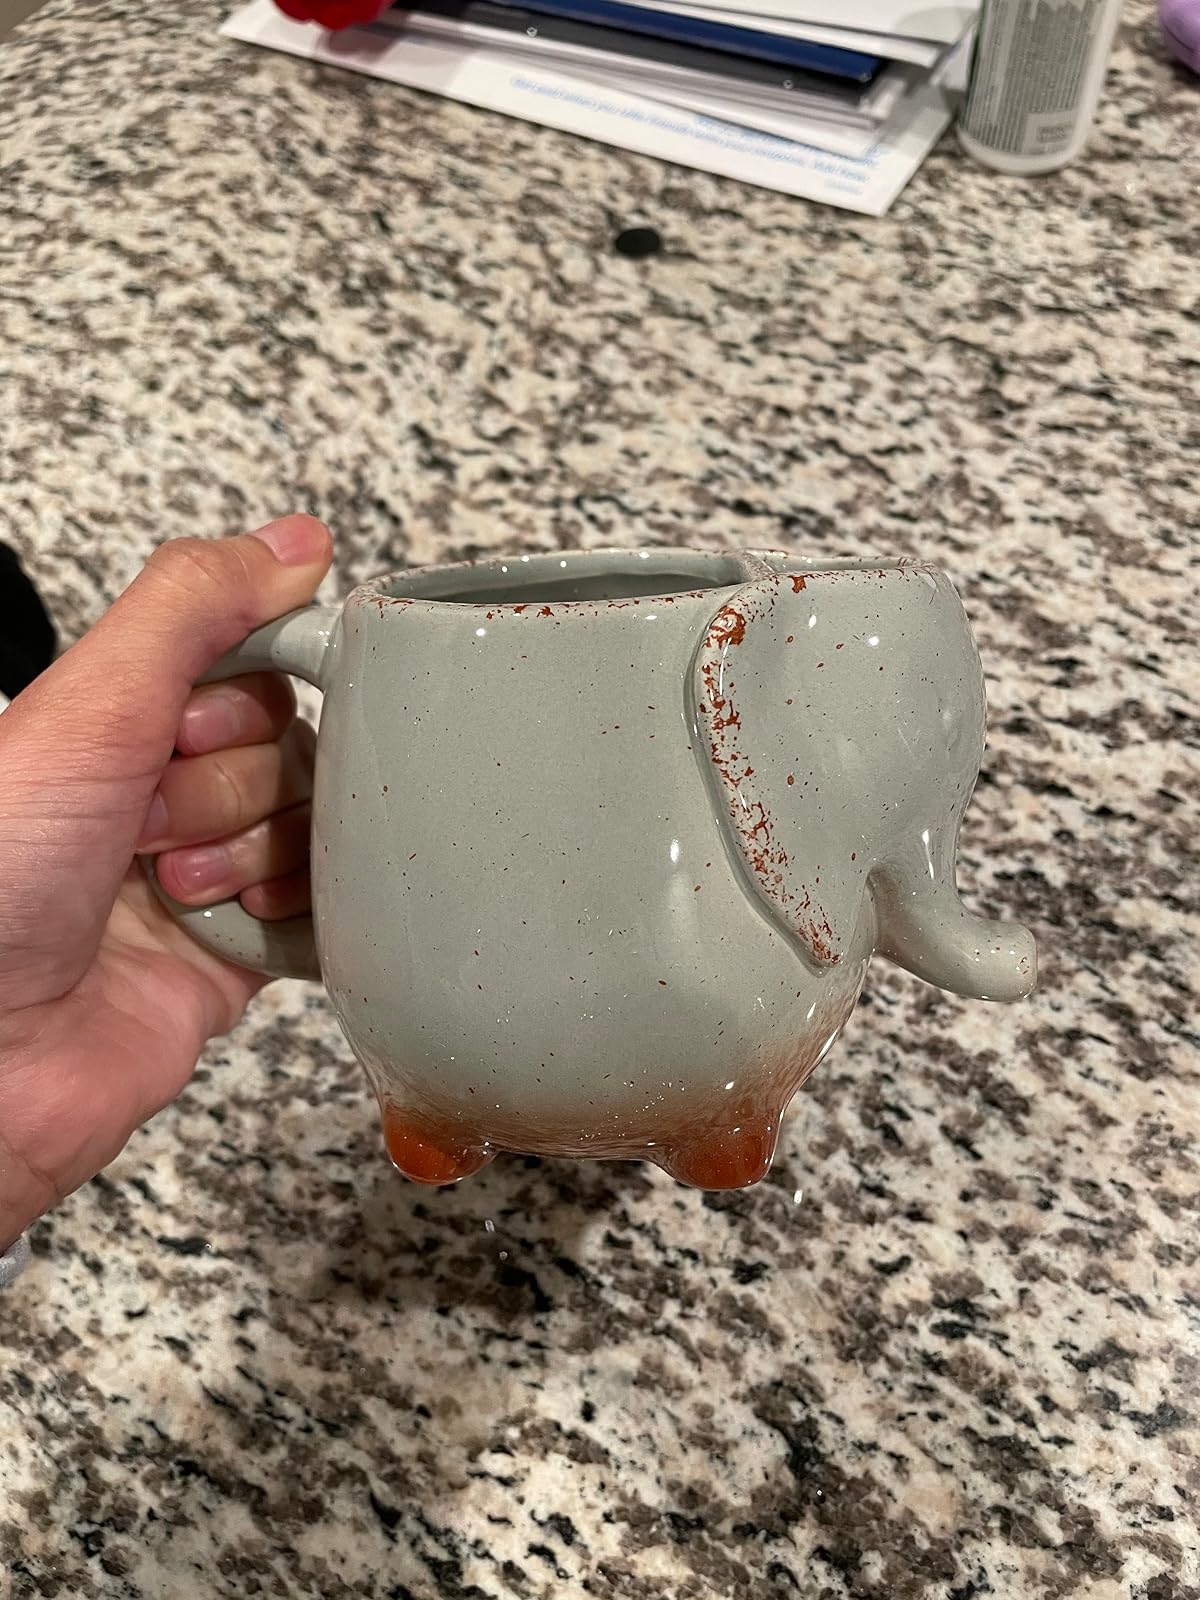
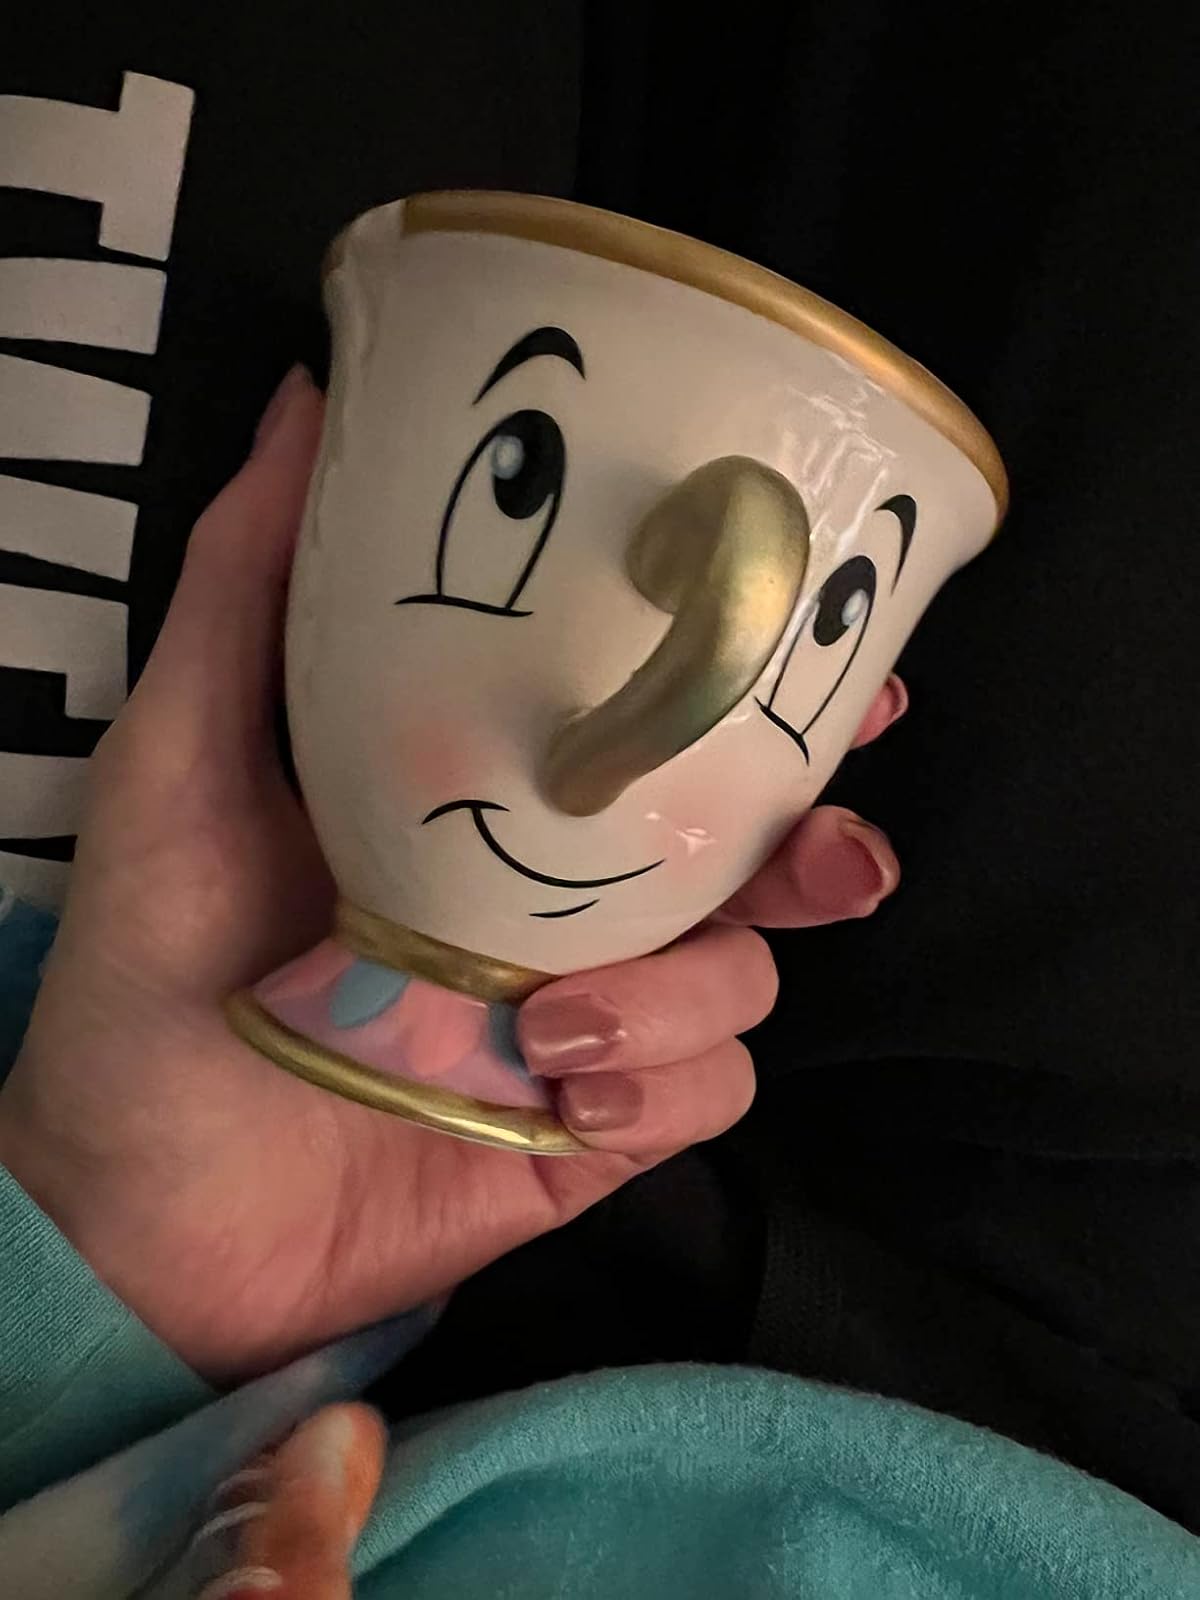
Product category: items_mug
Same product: no